Hans Peter Manz

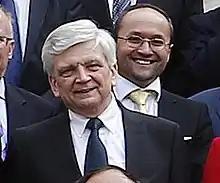
Manz in 2013

Hans Peter Manz (born October 7, 1955 in Canberra, Australia) is an Austrian diplomat. He is the son of Austrian diplomats and grew up in Vienna. Hans Peter Manz graduated from the Theresian Academy in Vienna and then studied law receiving a doctorate from the University of Vienna in 1977. From 2011 to 2015, Manz served as Austrian Ambassador to the United States of America, succeeding Christian Prosl. During his distinguished diplomatic career, Manz served in a variety of positions, including inter alia, foreign policy advisor to the Chancellor of Austria. His overseas postings included Tehran, Bern and New York City.